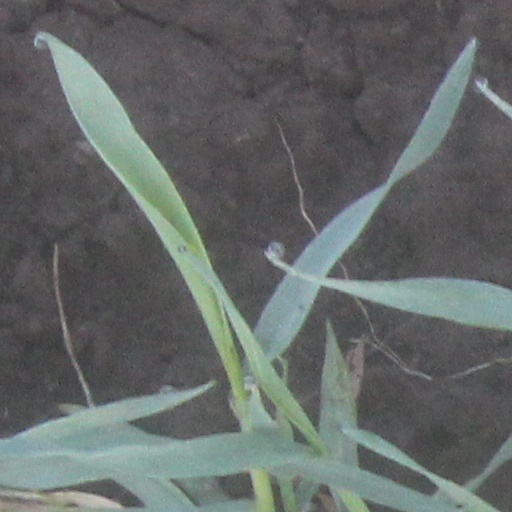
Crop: wheat